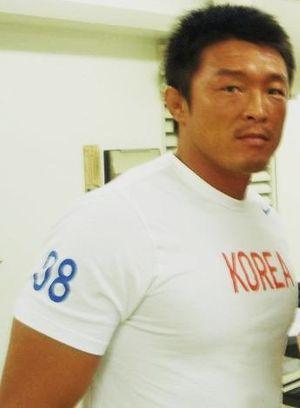
Yoshihiro Akiyama est un judoka médaillé reconverti dans le Combat libre dans lequel il devint le champion du K-1 Hero's en 2006, dans la catégorie des lourds-légers. Issu d'une famille d'origine coréenne, il représente la quatrième génération née sur le sol japonais. Cela lui permit d'obtenir la nationalité japonaise une fois arrivé à l'âge adulte.